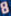
Number: 8